Ringside (1949 film)

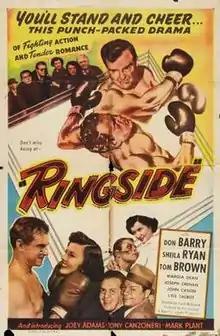
Film poster

Ringside is a 1949 American film noir drama sport film directed by Frank McDonald for Lippert Pictures from a story by Daniel B. Ullman, adapted by Ron Ormond.